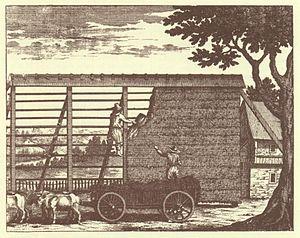
Kozolec est le nom donné à une structure servant de séchoir à foin et essentiellement présente en Slovénie. Dans la région slovène de la Basse-Carniole, la structure est parfois dédoublée et dans ce cas, on lui donne le nom de toplar.
Un fourrage est, dans le domaine de l'agriculture, une plante ou un mélange de plantes utilisé pour l'alimentation des animaux d'élevage.